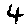
Label: 4